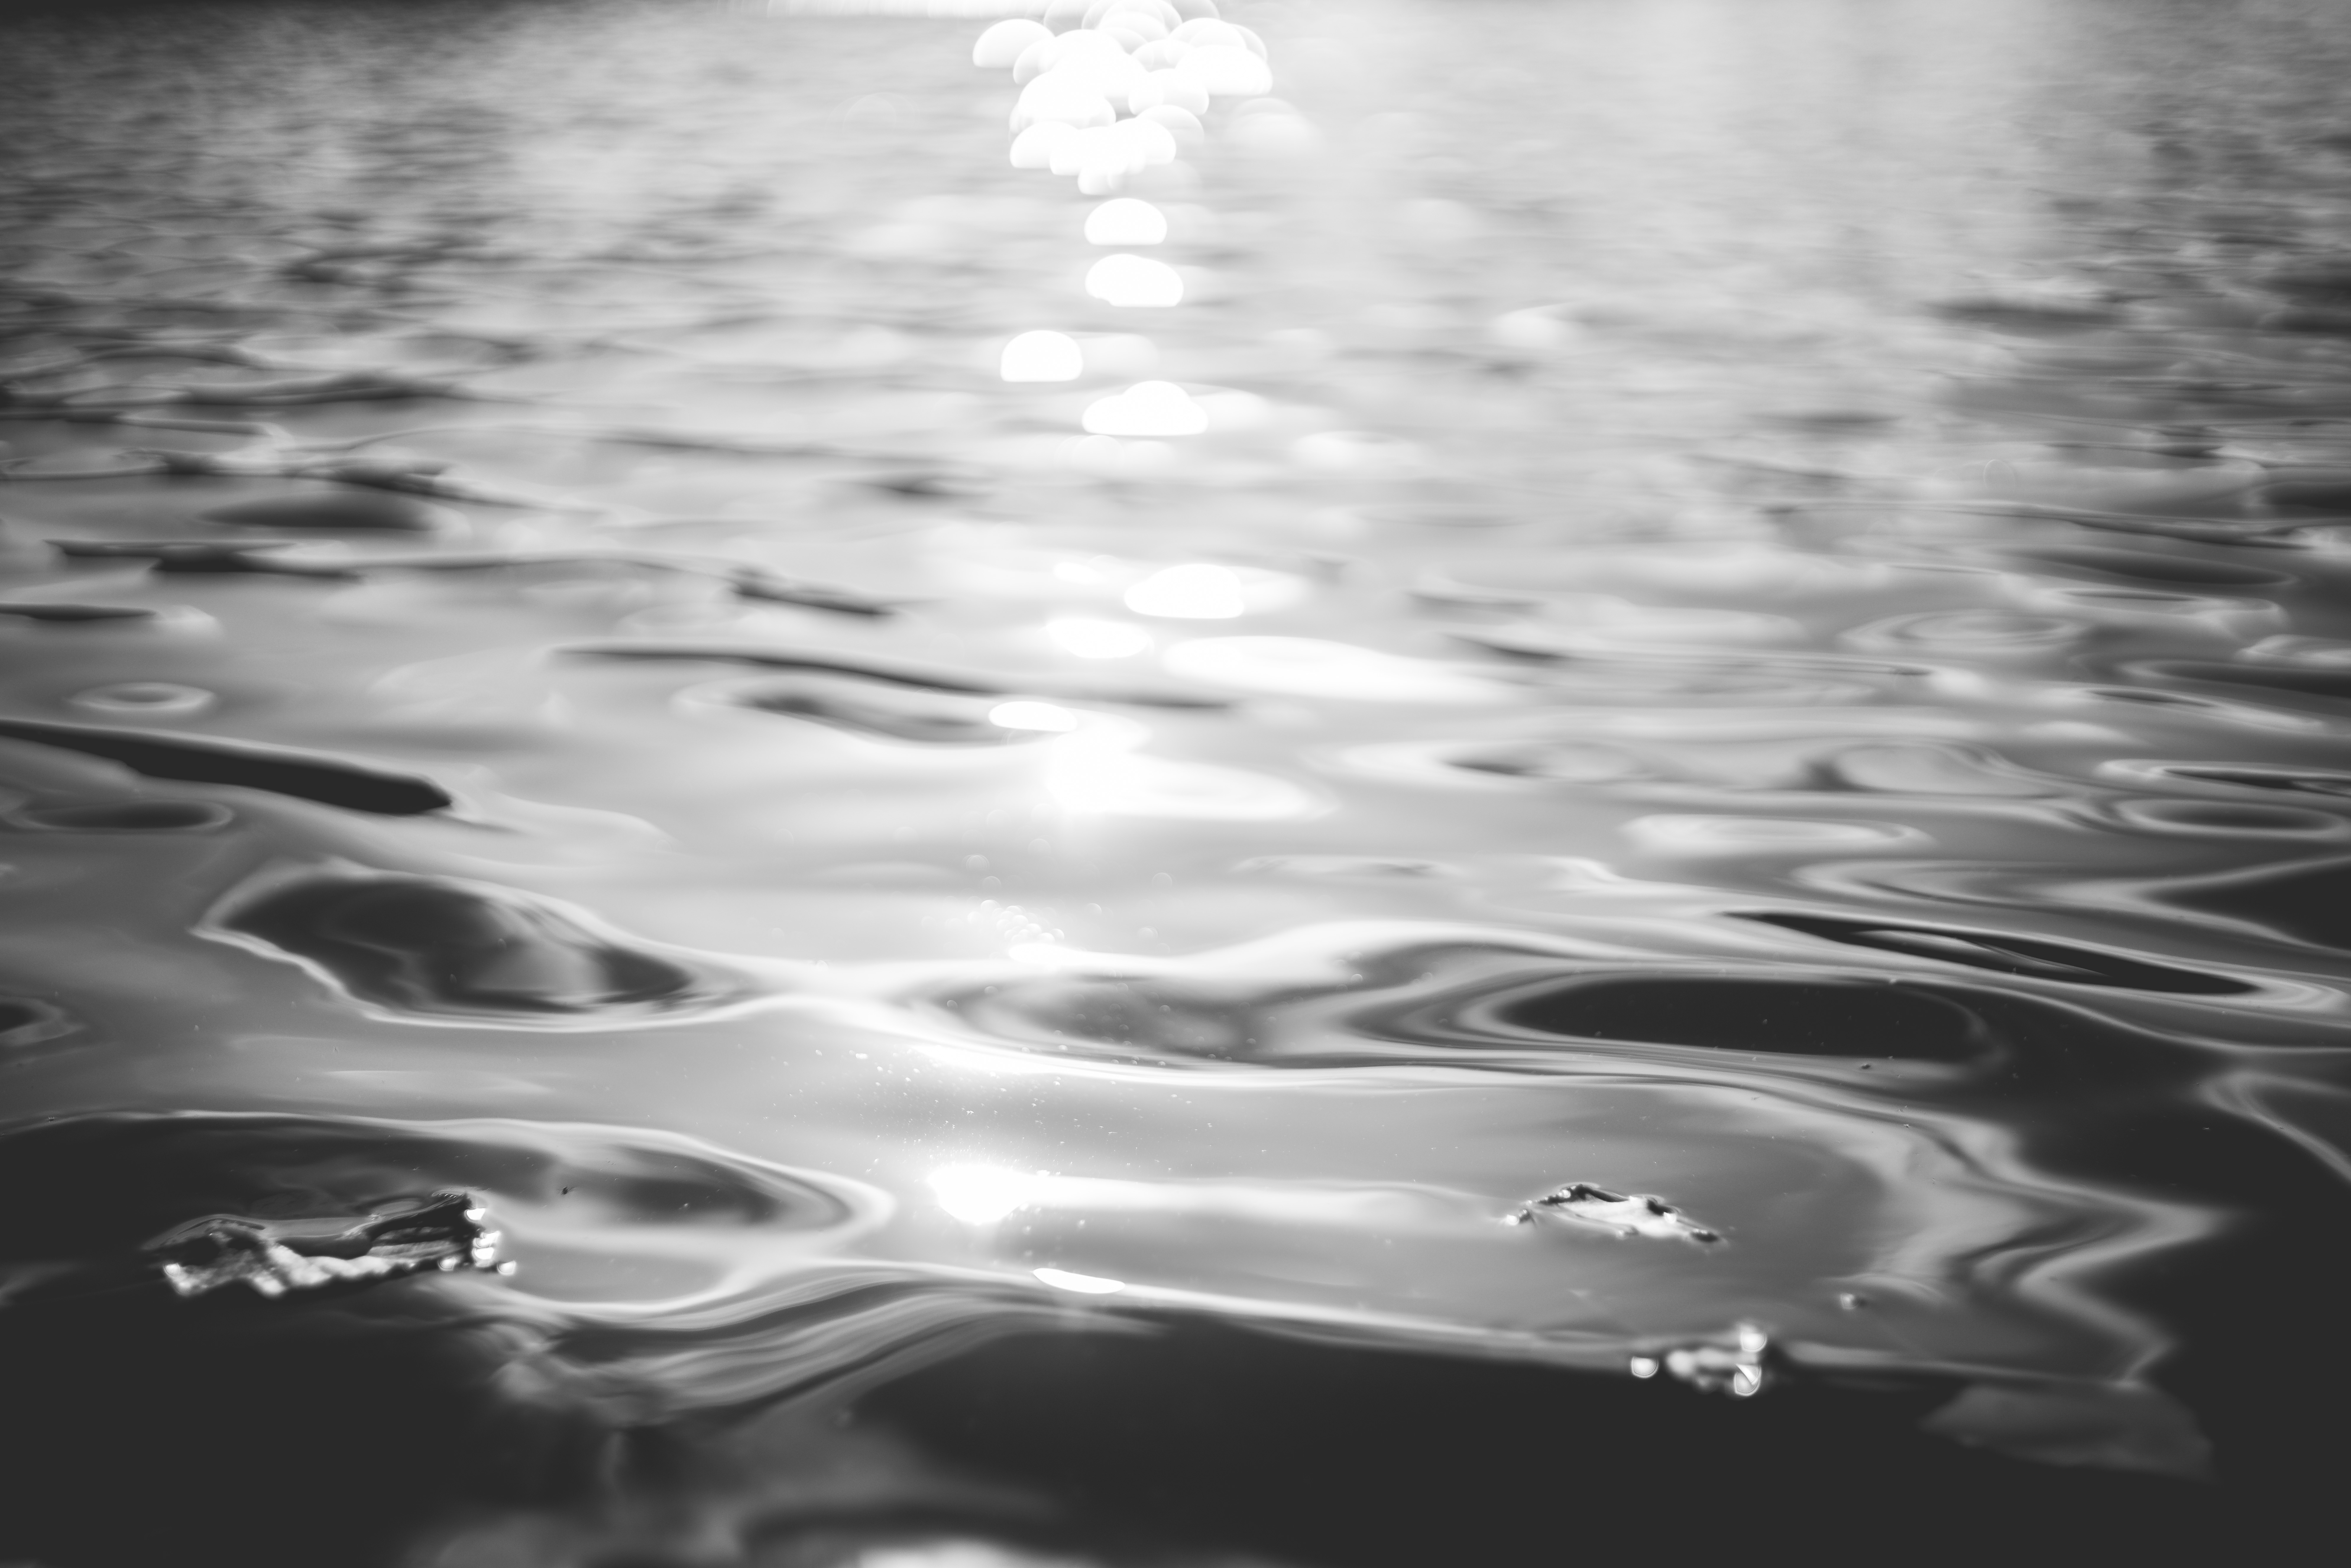
water, drop, light, abstract, black and white, white, atmosphere, pattern, reflection, black, monochrome, art, mono, 50mm, wasser, licht, kunst, poster, sony, leica, summicron, abstrakt, muster, monochrom, alpha7rii, ewigkeit, eternity, bildschirmhintergrund, freezing, monochrome photography